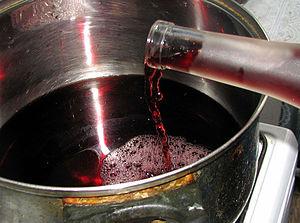
Le confit de vin ou gelée de vin peut être fait avec du vin rouge, du vin blanc, du vin rosé ou du vin doux. Ce confit est utilisé dans la cuisine en tant qu'accompagnement